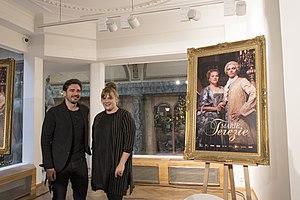
Marie-Thérèse d'Autriche est une mini-série internationale réalisée par Robert Dornhelm, coproduite par l'Autriche, la République tchèque, la Hongrie et la Slovaquie, présentant de façon légèrement romancée la vie de l'archiduchesse Marie-Thérèse d'Autriche, de la fin de l'adolescence à ses premières années de règne marquées par le début de la guerre de Succession d'Autriche.